Kārlis Ulmanis

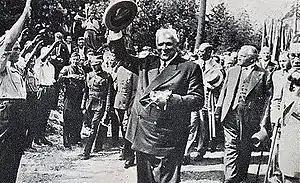
Ulmanis in 1934

On the night of 15–16 May 1934, Ulmanis, with the support of Minister of War Jānis Balodis, proclaimed a state of war and dissolved all political parties and the Saeima (parliament). The bloodless coup was carried out by army and units of the national guard Aizsargi loyal to Ulmanis. They moved against key government offices, communications and transportation facilities. Many elected officials and politicians (almost exclusively Social Democrats, as well as figures from the extreme right and left) were detained, as were any military officers who resisted the coup d'etat. Some 2,000 Social Democrats were initially detained by the authorities, including most of the Social Democratic members of the disbanded Saeima, as were members of various right-wing radical organizations, such as Pērkonkrusts.